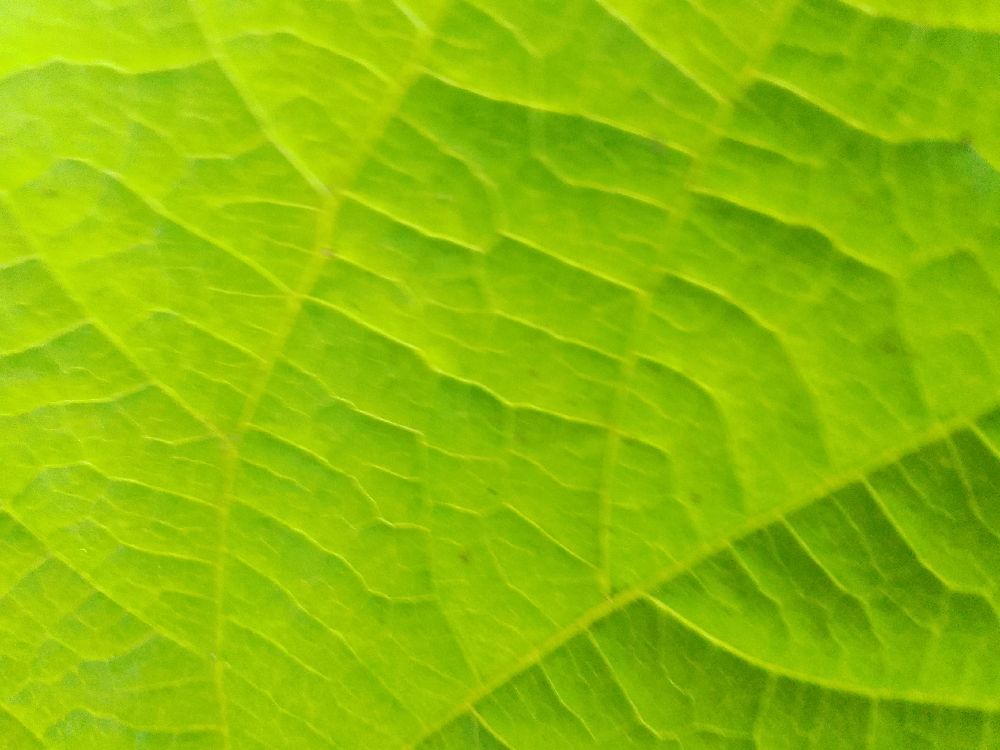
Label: healthy